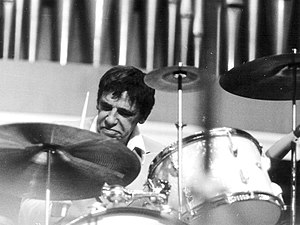
Buddy Rich
Buddy Rich 1977
Bernard Rich var en amerikansk jazztrommeslager.